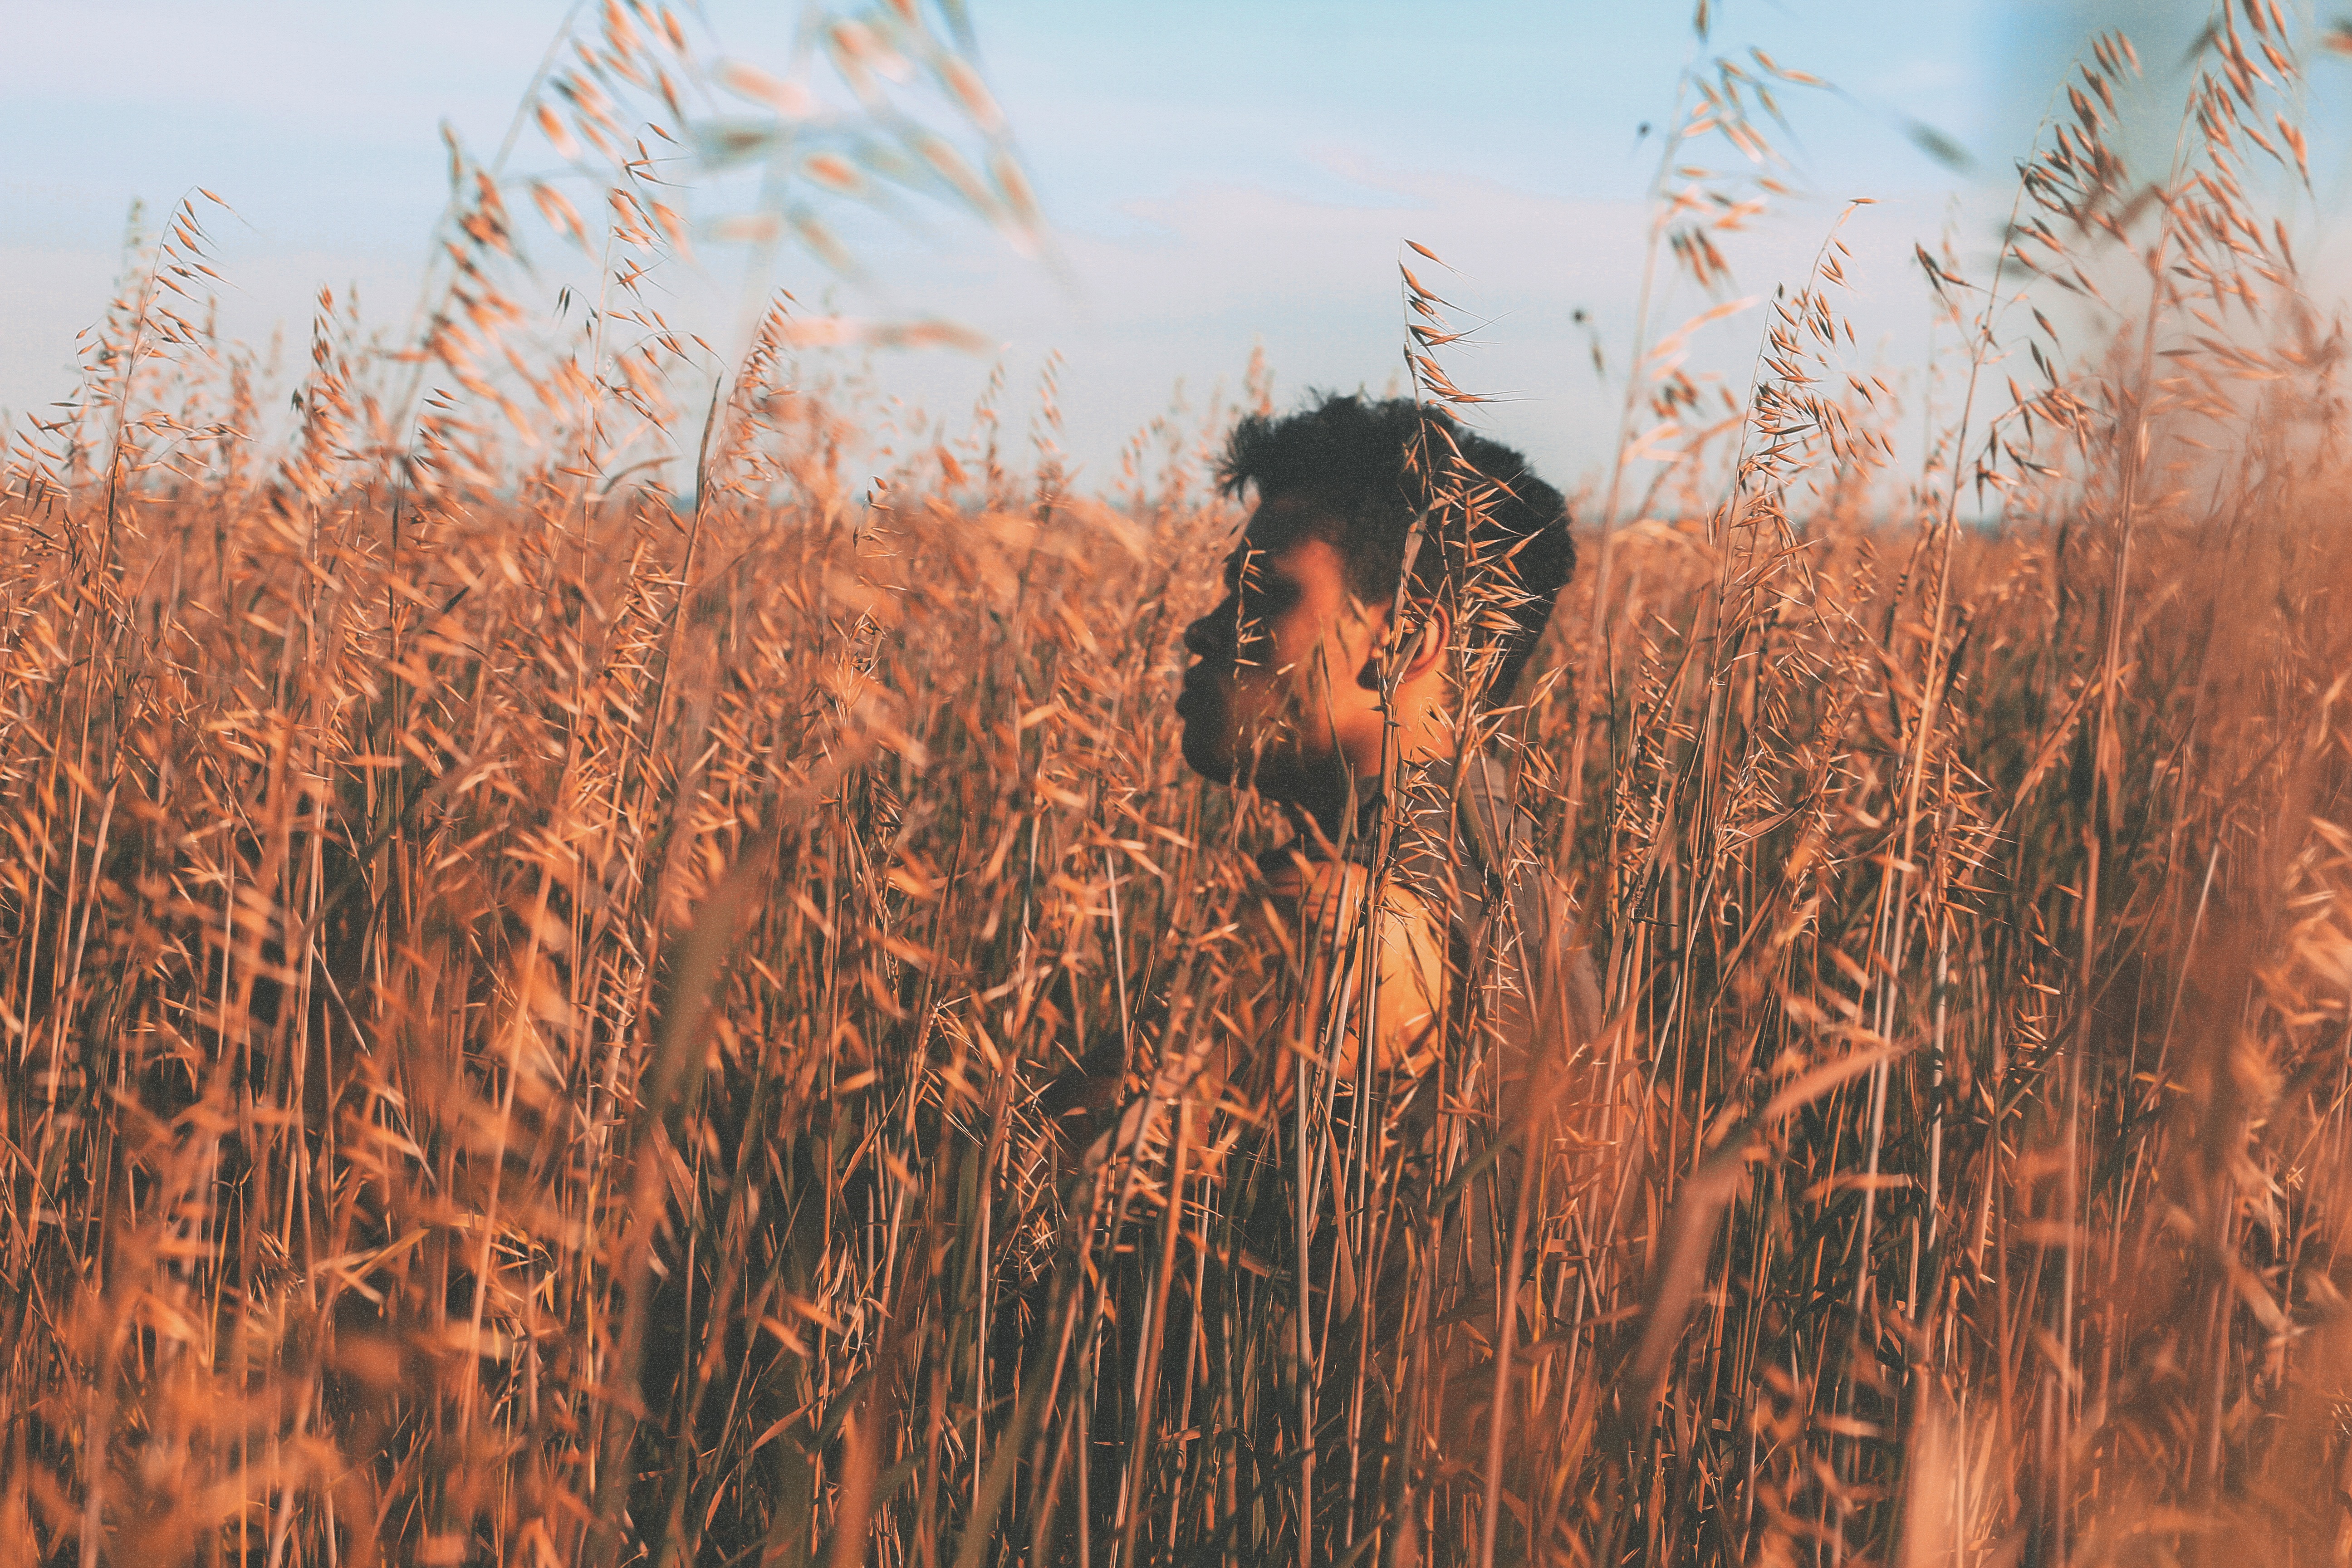
grass, plant, field, barley, wheat, prairie, morning, flower, food, crop, autumn, agriculture, season, savanna, hipster, life, grassland, scene, natural environment, grass family, phragmites